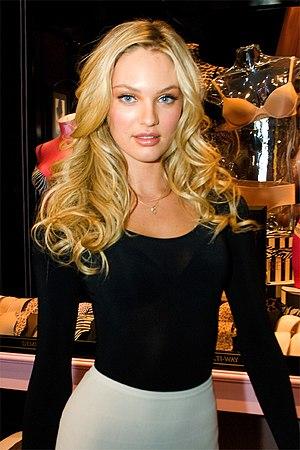
Victoria's Secret est une marque de lingerie américaine, d’habillement féminin et de produits de beauté.
Candice Susan Swanepoel est un mannequin originaire d'Afrique du Sud née le 20 octobre 1988 à Mooi River dans la province de KwaZulu-Natal.